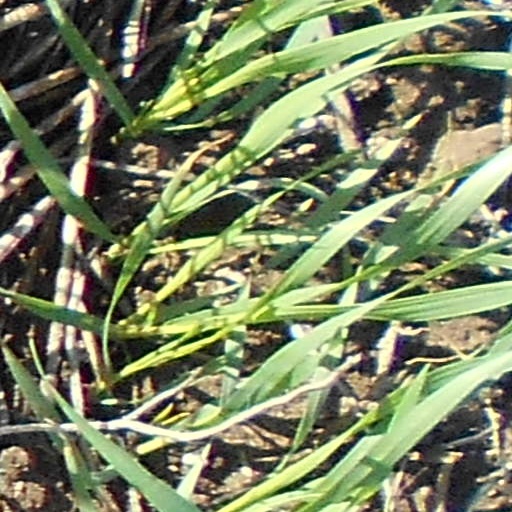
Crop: wheat